Soo Line 2719

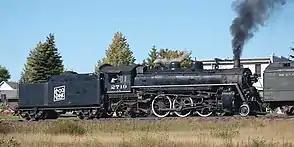
Soo Line hauling a passenger excursion in 2007.

On May 23, 1996, a fundraising dinner, entitled "An Evening in the Club Car", was held at the Holiday Inn Convention Center in Eau Claire to benefit a potential restoration effort on No. 2719. The locomotive was removed from Carson Park, and restoration work was undertaken by the Locomotive and Tower Preservation Fund, Ltd. After a highly aggressive restoration schedule went on, work was completed and the engine made its first test run on July 27, 1998, the engine's first inaugural excursion run took place on September 19, 1998, running a "triple-headed excursion" with Northern Pacific class S-10 4-6-0 No. 328 and Soo Line class L-1 2-8-2 No. 1003. There was no museum to house No. 2719, and excursion runs occurred over different tracks owned by different railroads, including the Wisconsin and Southern Railroad.